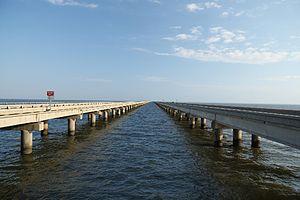
Le Lake Pontchartrain Causeway est constitué de deux ponts parallèles qui franchissent le Lac Pontchartrain dans le sud de la Louisiane
La chaussée du lac Pontchartrain, Lake Pontchartrain Causeway en anglais, est une chaussée constituée de deux ponts parallèles. Ces deux ponts traversent le lac Pontchartrain dans le Sud de la Louisiane aux États-Unis. Le cinquième pont routier le plus long au monde mesure 38,422 km. Les ponts sont soutenus par plus de 9 000 piles de béton.
Un pont en béton précontraint est un pont dont la structure porteuse, est en béton précontraint. Un pont dont le tablier est en béton précontraint, mais qui serait haubané ou suspendu n’est pas considéré comme un pont en béton précontraint et est classé dans les ponts à haubans ou pont suspendus.
Obsession est un thriller américain réalisé par Brian De Palma, sorti en 1976.